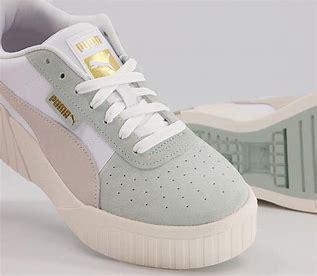
Brand: Puma
Model: Cali